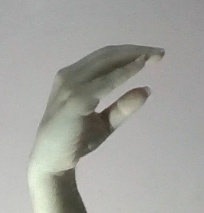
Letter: jeem